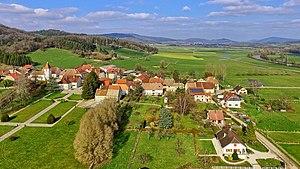
Vue générale du village
Mesmay est une commune française située dans le département du Doubs en région Bourgogne-Franche-Comté. Les habitants se nomment les Taquins et Taquines.